The Little Guy

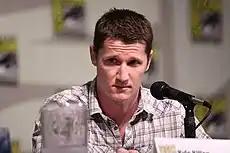
Kyle Killen talking into a microphone

The episode was written by series creator Kyle Killen, and directed by executive producer Jeffrey Reiner. It was Killen's second writing credit, and Reiner's first directing credit in the series. Reiner tried to maintain the visual style set up by David Slade in the pilot episode.